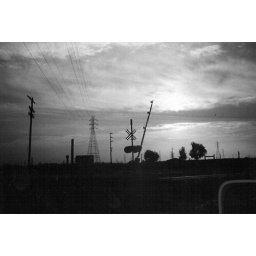
one from many sets, my fascination with trains and signs against the sky